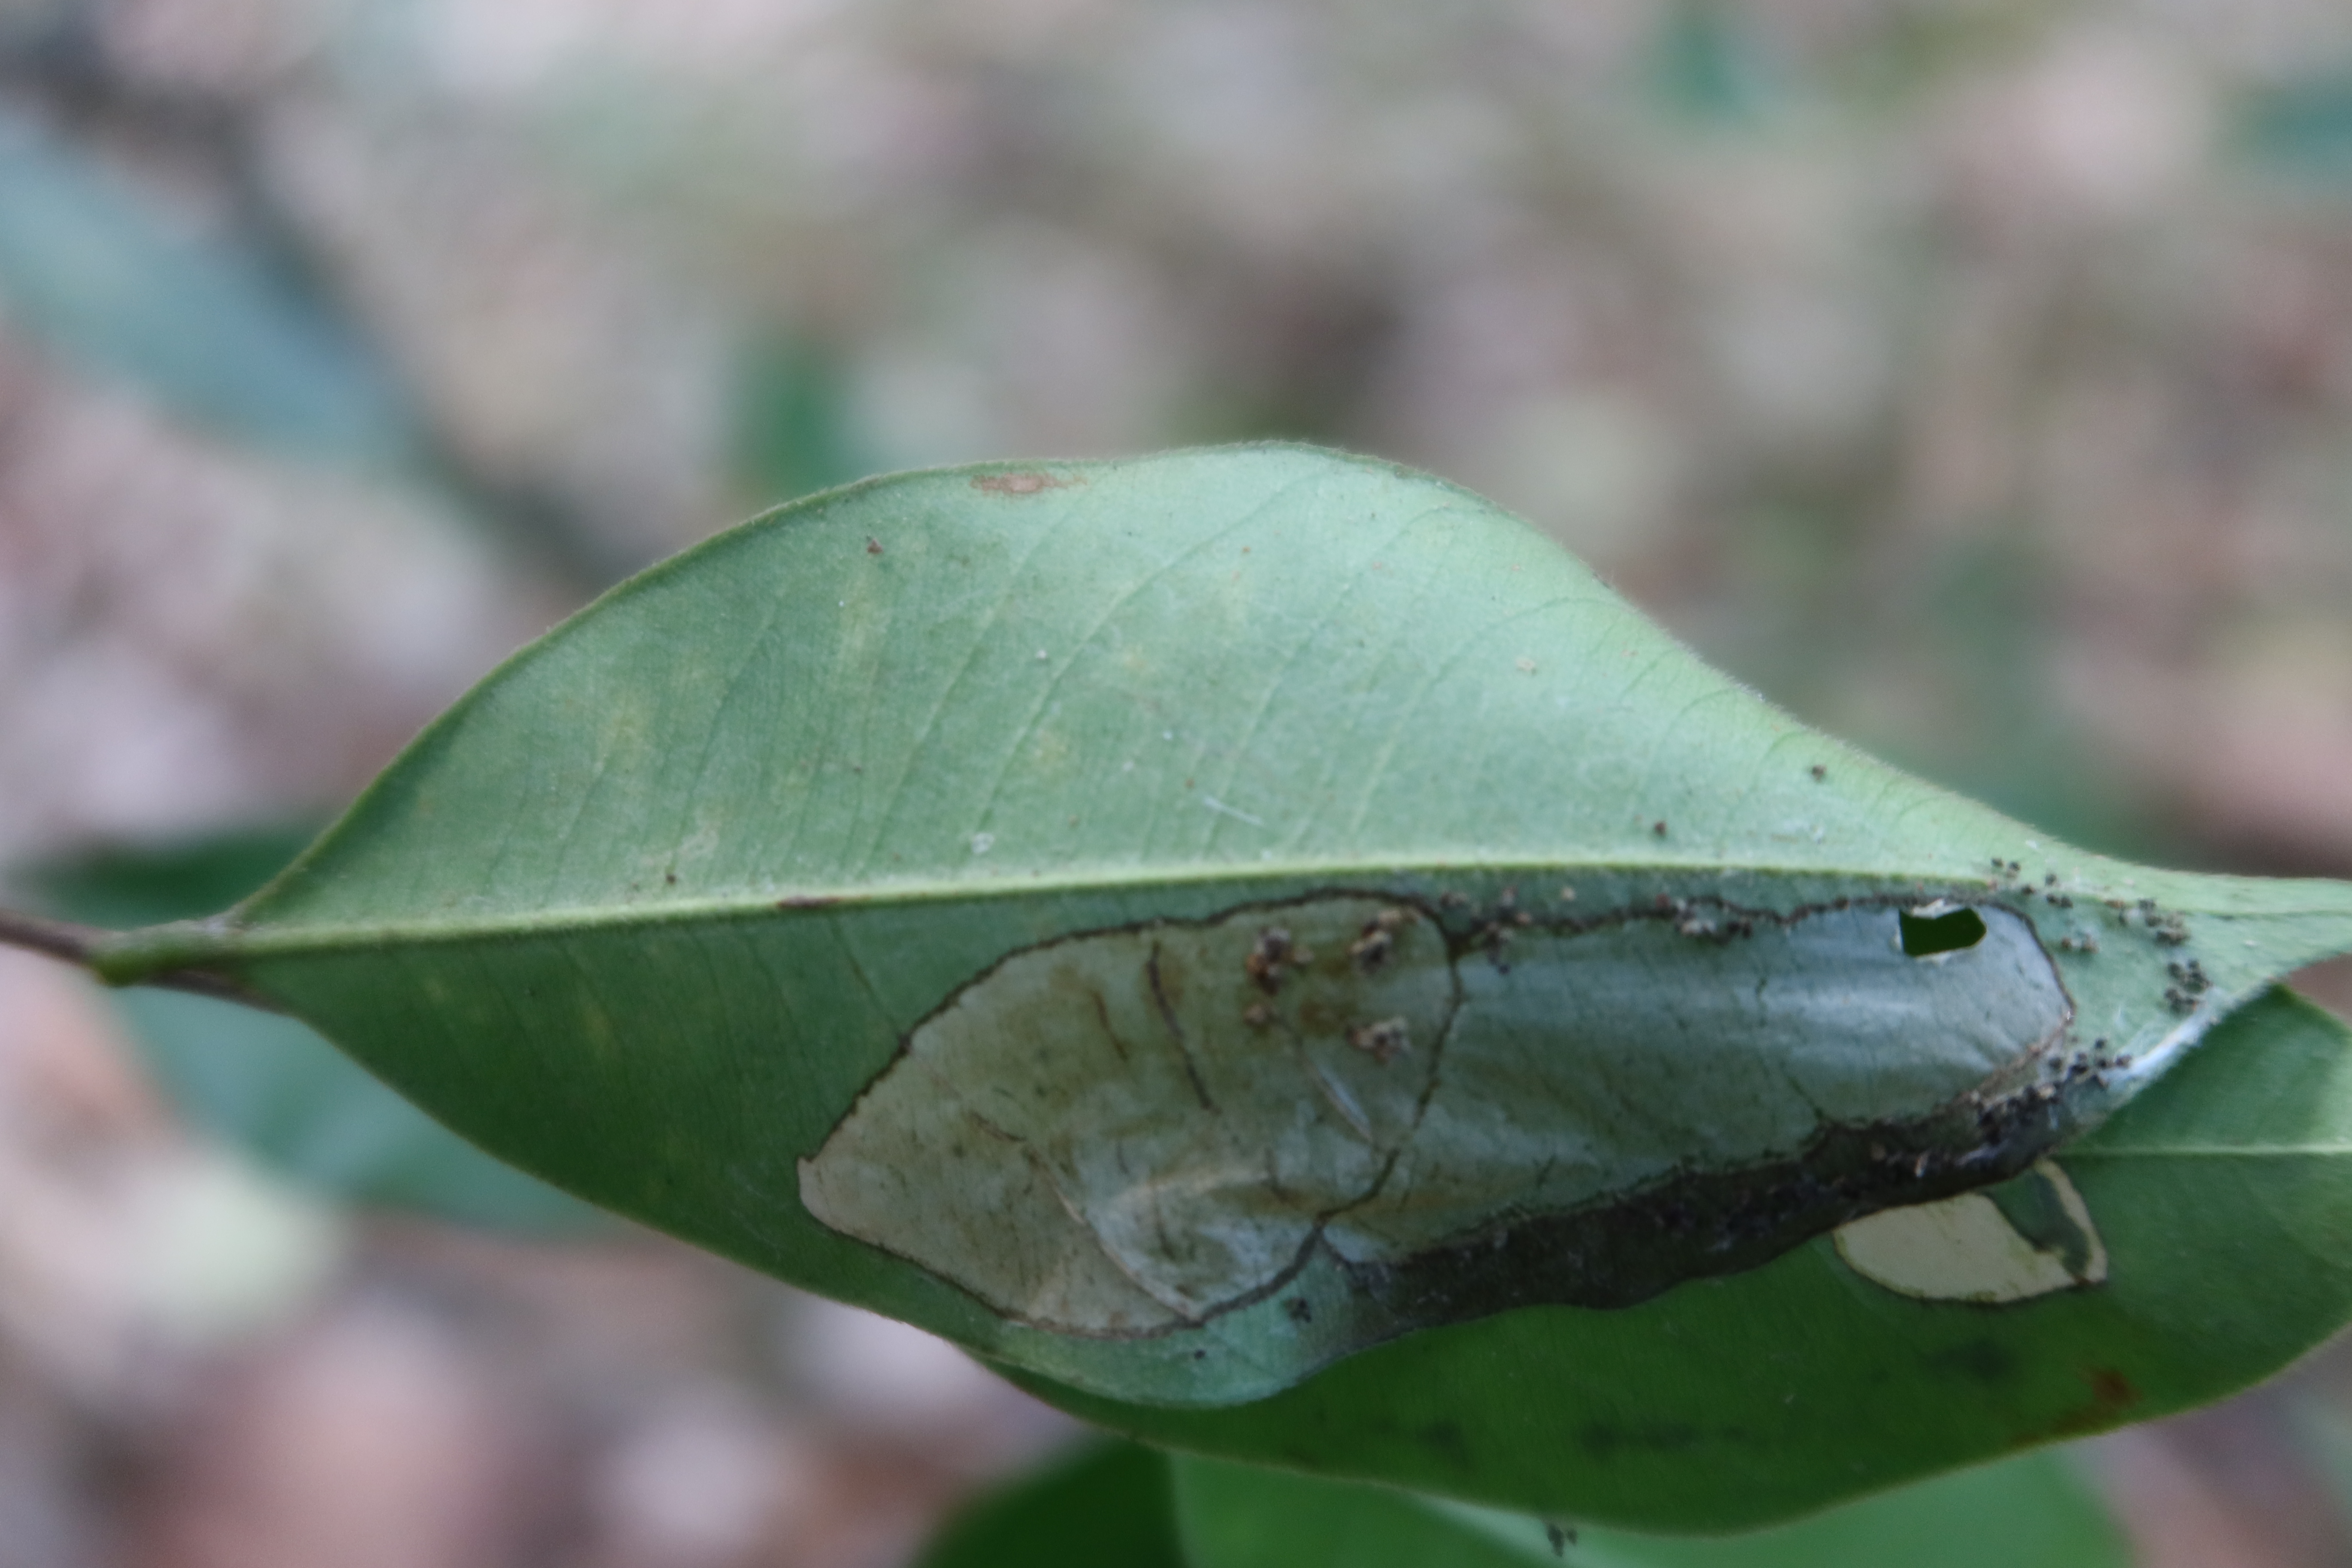
Label: Translucent lesion